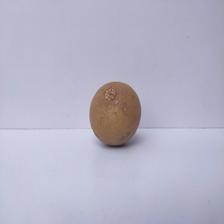
Size: Large